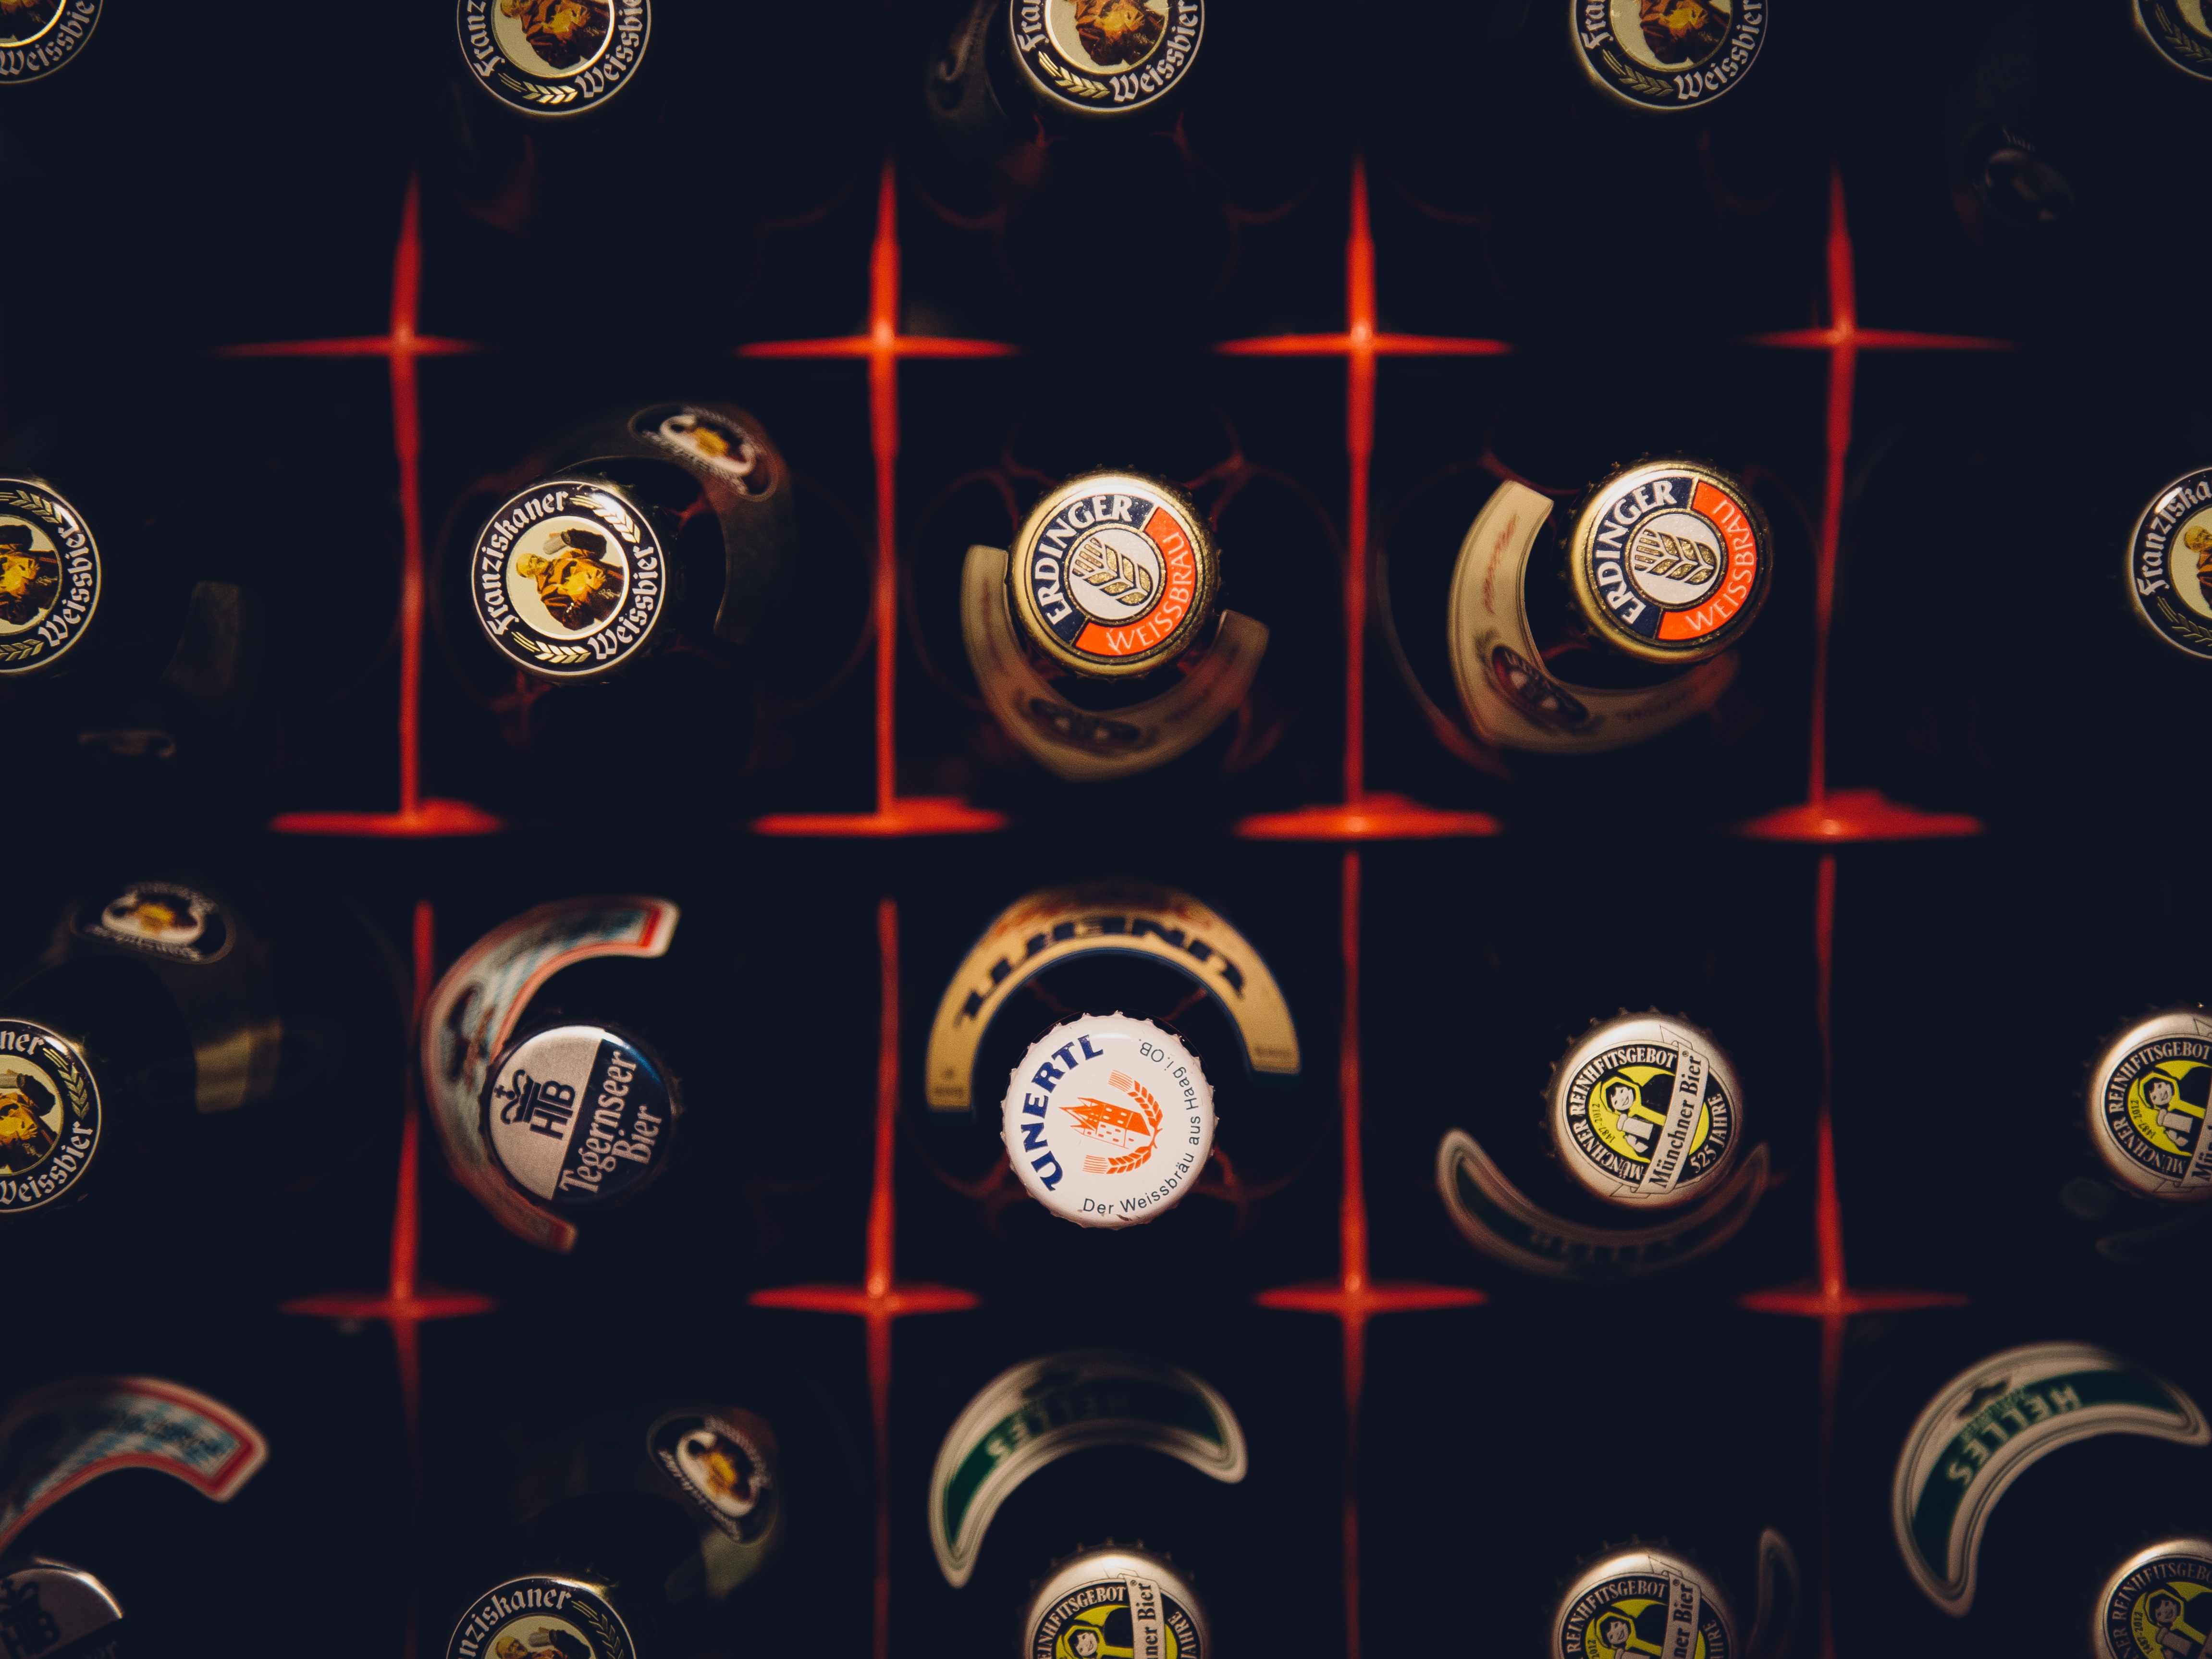
number, beer, alcohol, circle, font, design, bottles, case, drinks, screenshot, computer wallpaper